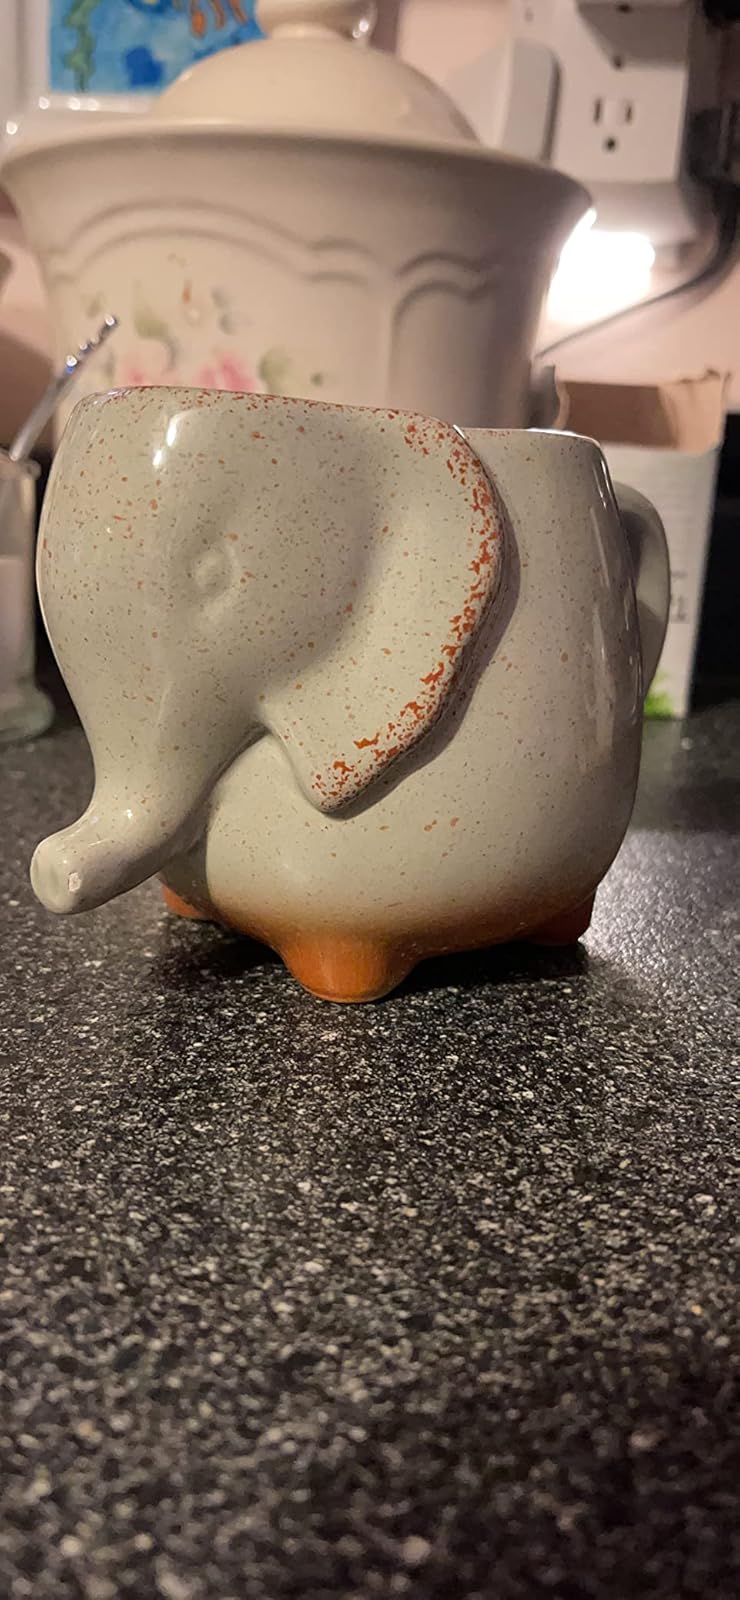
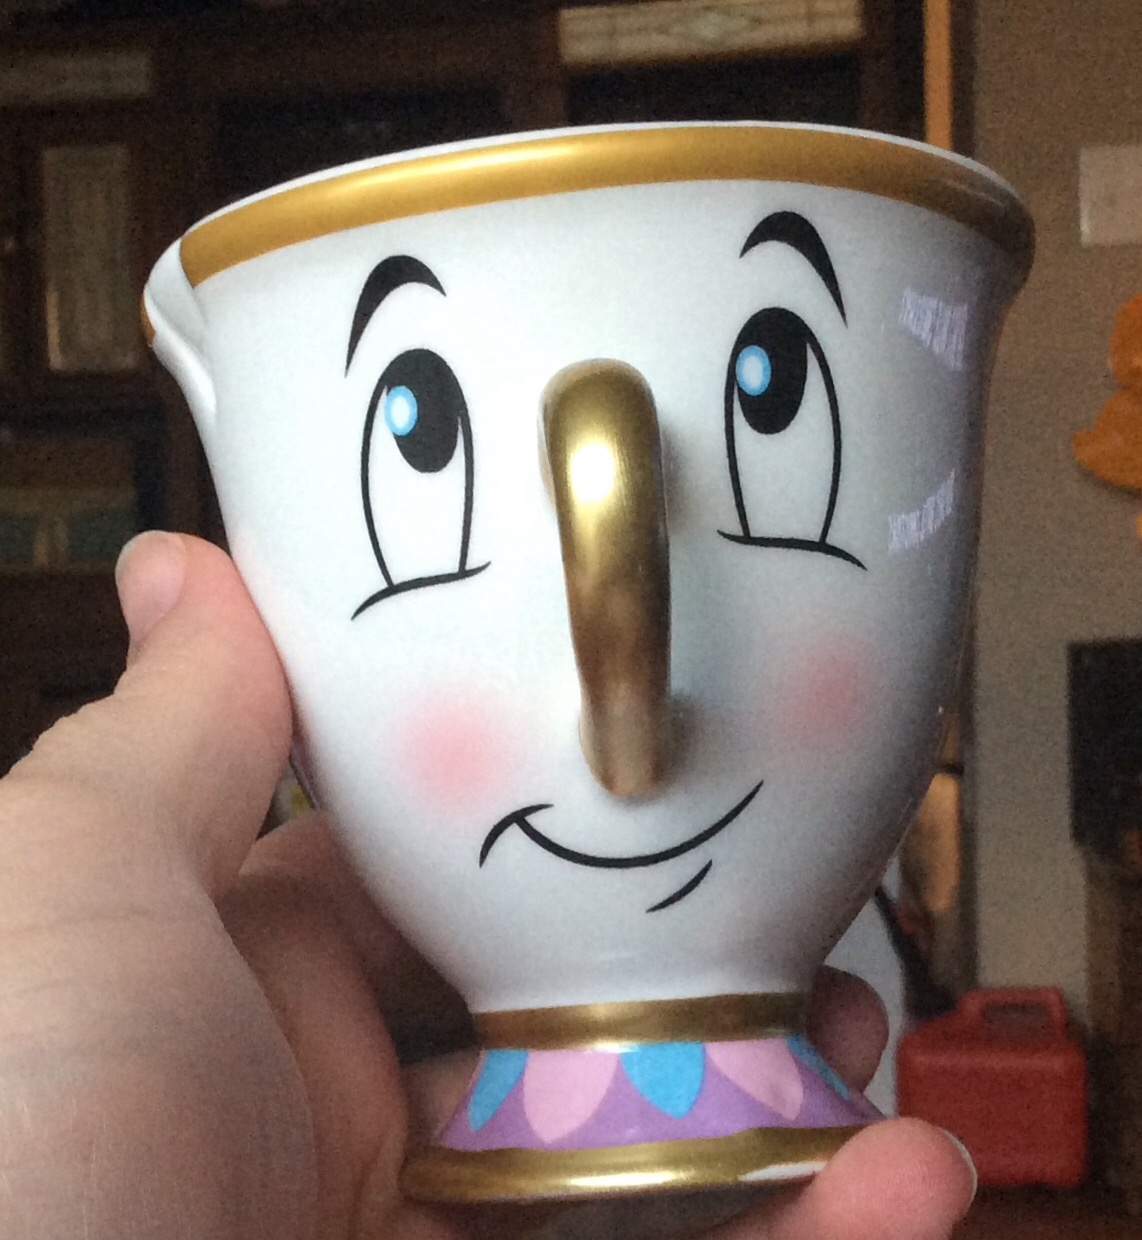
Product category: items_mug
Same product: no